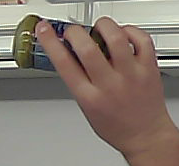
Product: barilla_pesto